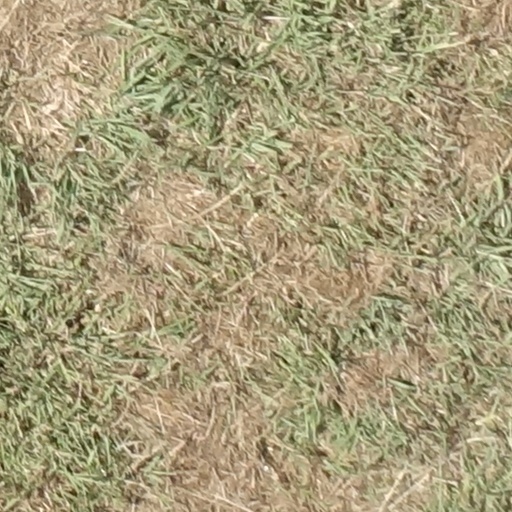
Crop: sorghum